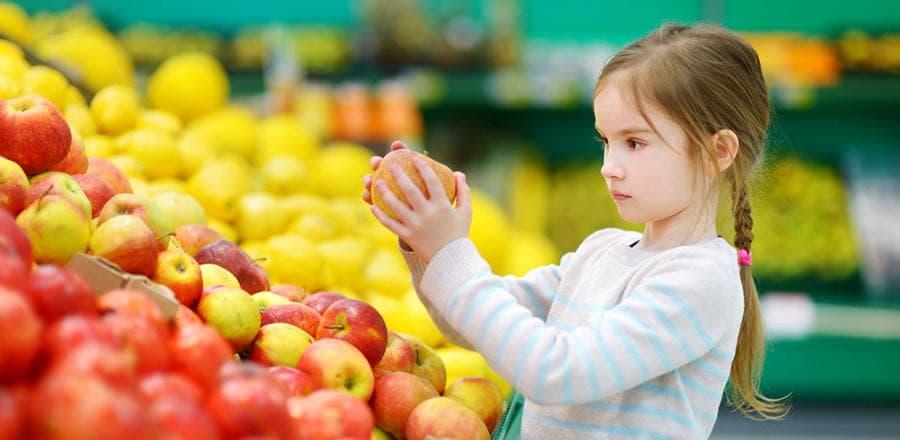
có một quả táo xuất hiện ở trên tay cô bé